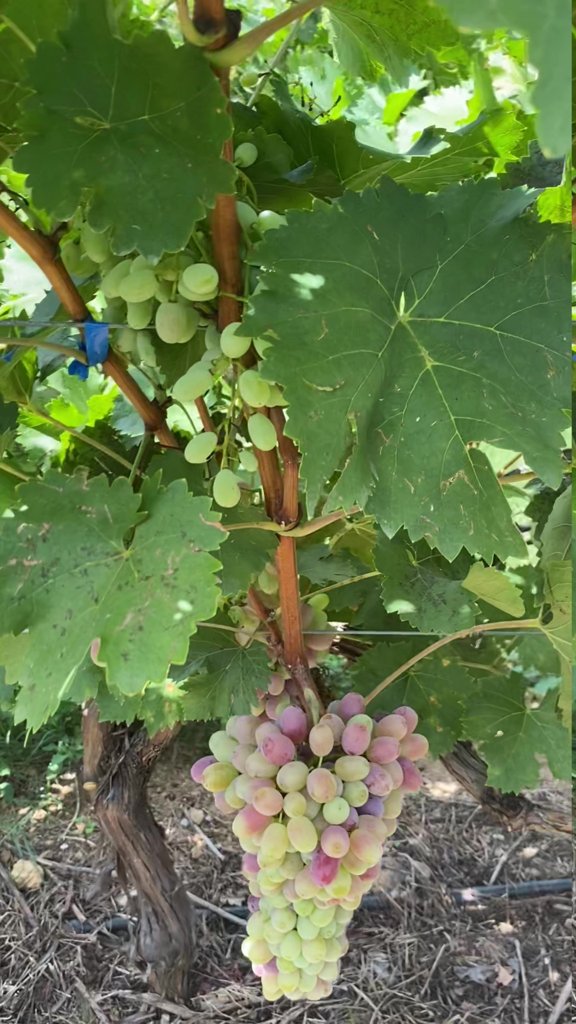
Berries visible: 130
Grape clusters: 3